Metropolitan Cathedral of Panama City

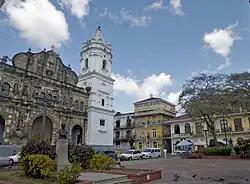
View of the Plaza de la Catedral

It is a large building, with a high gabled roof. It has two plastered towers, once painted red on top, inlaid with mother-of-pearl that were considered the tallest in Panama for a long time. The walls are made of stone, the façade is carved in the Renaissance style with classical elements of decoration (usually called Jesuit style). It has three naves that are directly accessed through three doors from the façade. There are two other chapel naves that are missing the respective divisions.